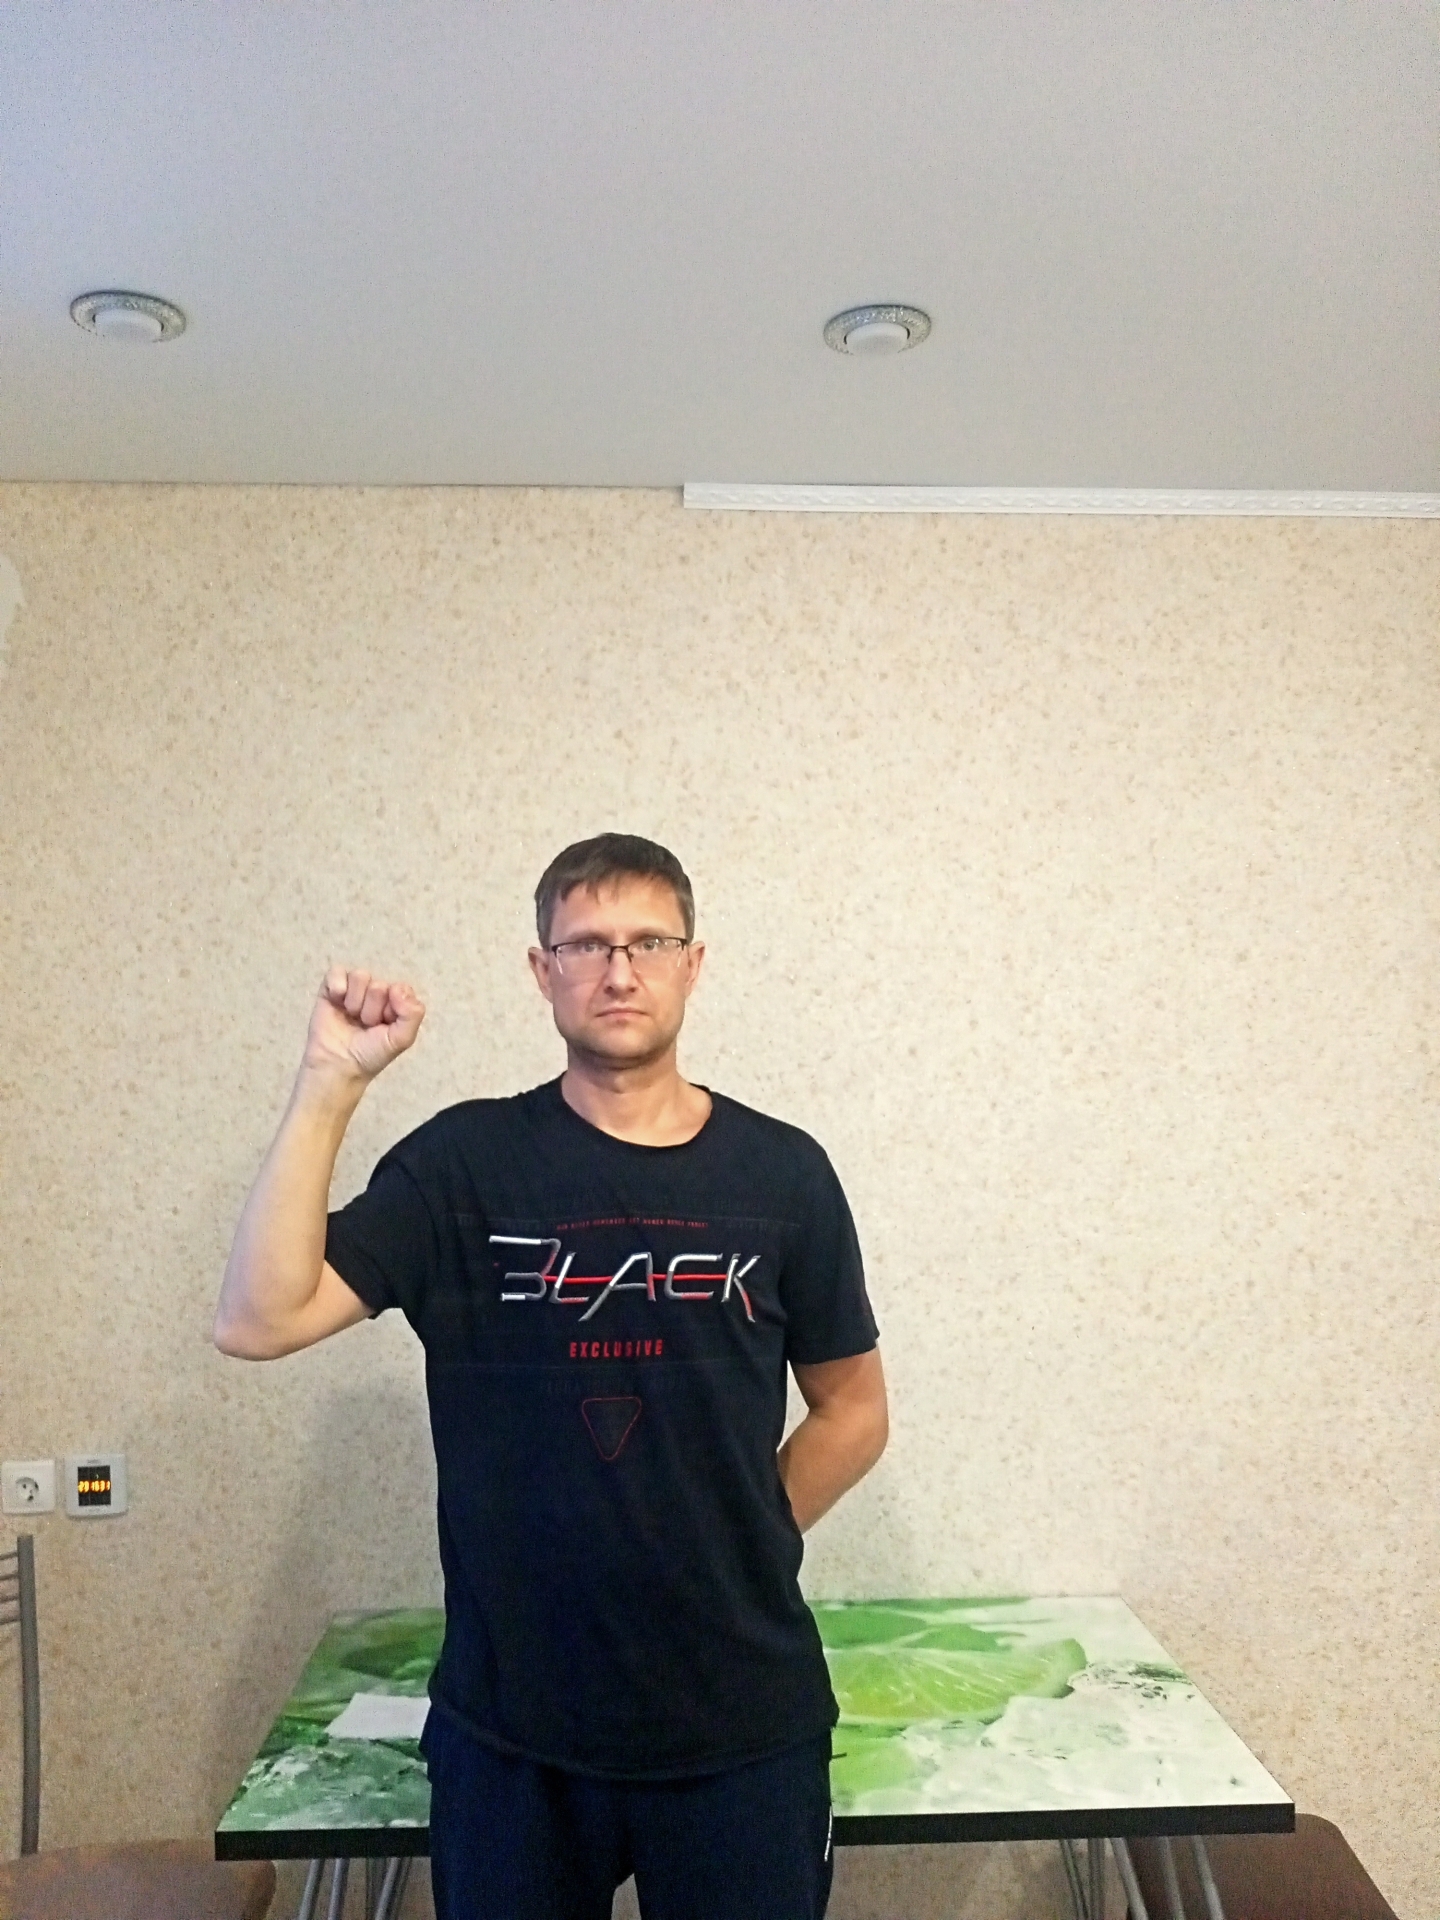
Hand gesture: fist